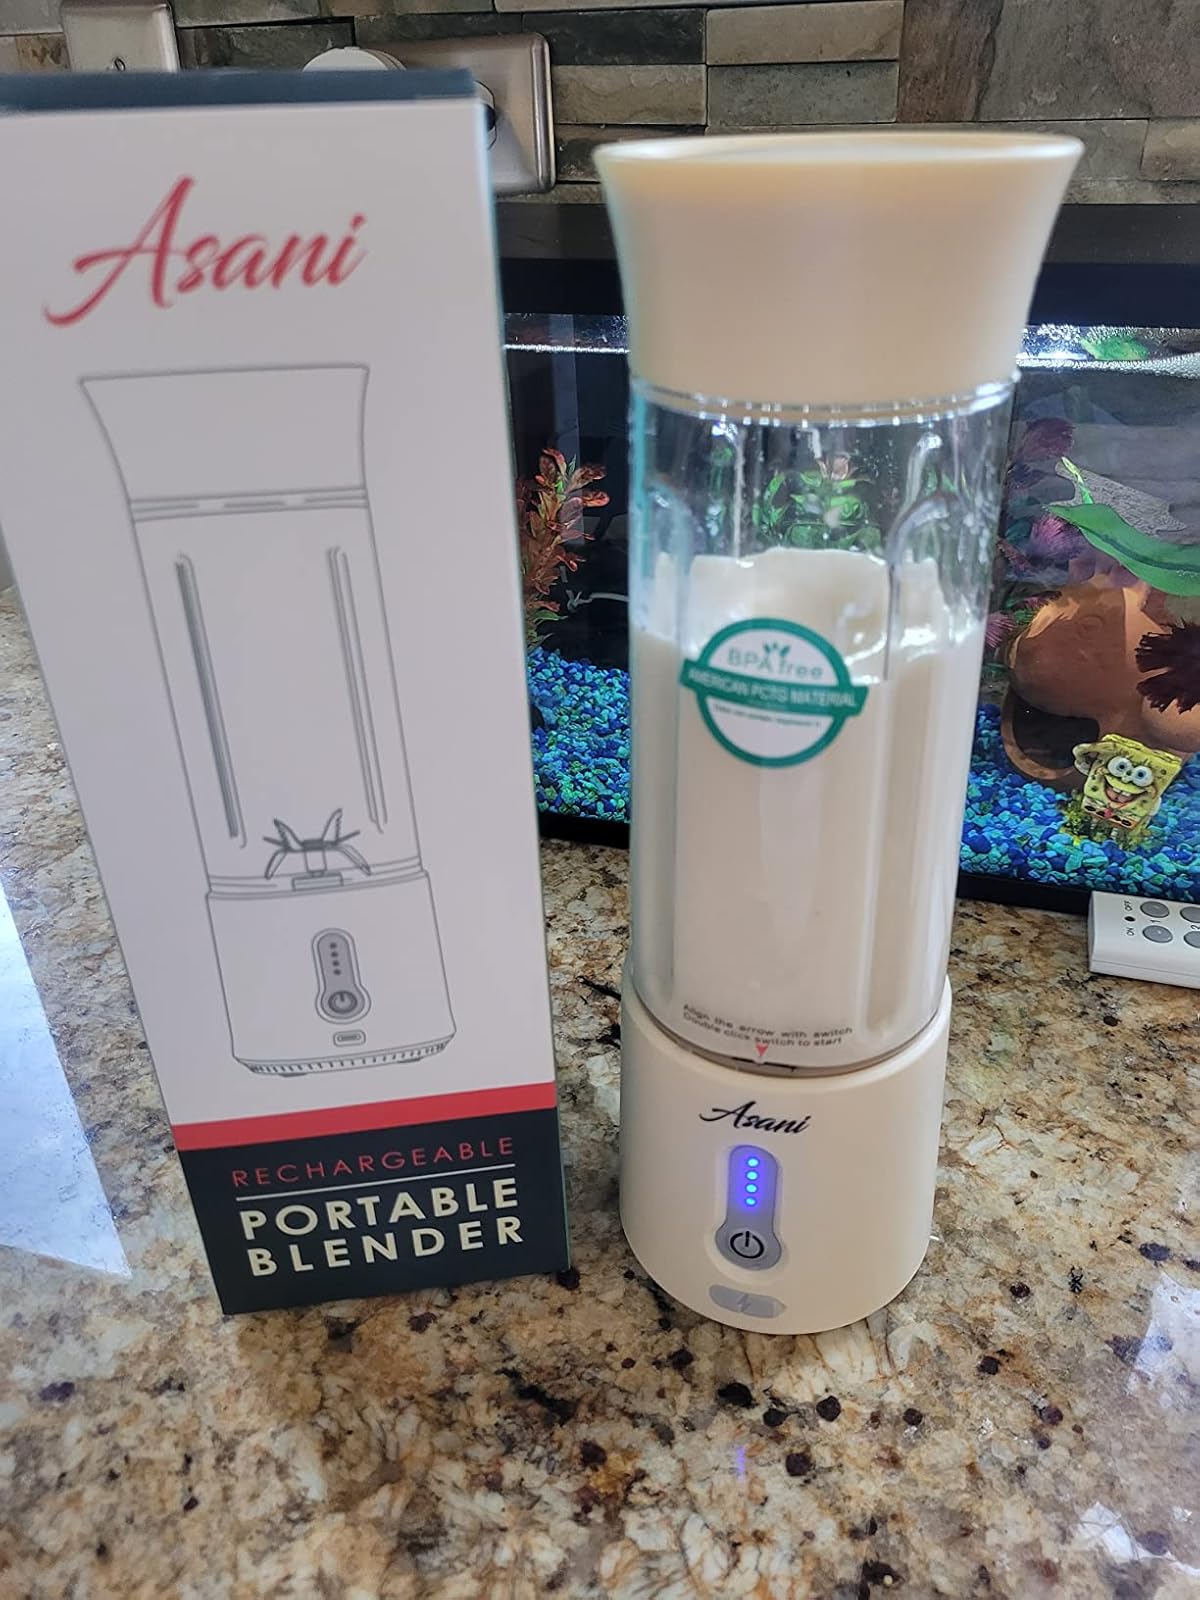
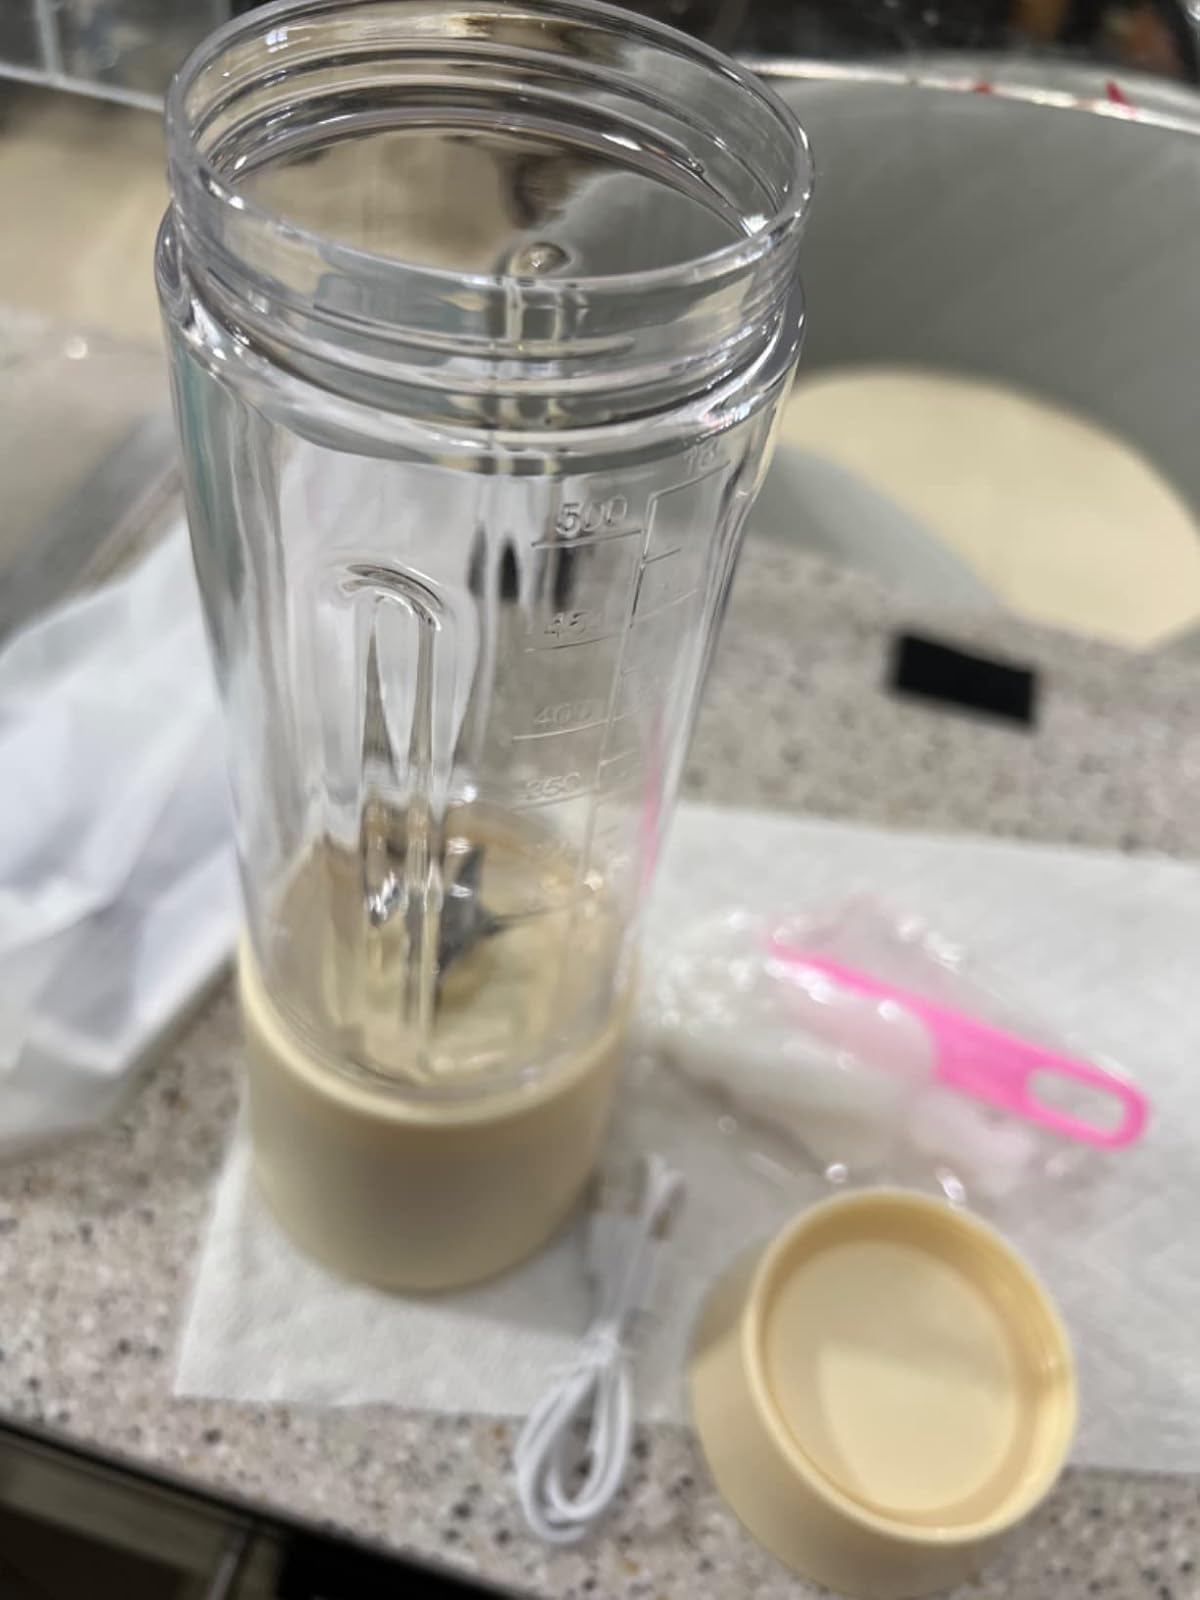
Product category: items_blender
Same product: yes